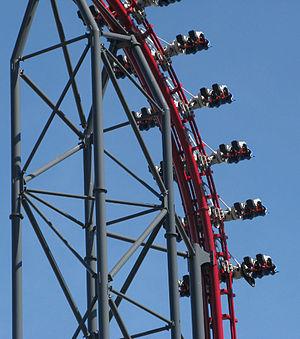
X² sont les premières montagnes russes quadridimensionnelles au monde. Elles furent construites par la firme Arrow Dynamics et sont uniques car leurs sièges peuvent effectuer un mouvement de rotation avant et arrière de 360° maximum. Elles se trouvent à Six Flags Magic Mountain situé à Valencia en Californie.
Les montagnes russes quadridimensionnelles sont un type de montagnes russes où les passagers sont placés de part et d’autre du rail dans des sièges qui peuvent tourner à 360° sur un axe transversal.